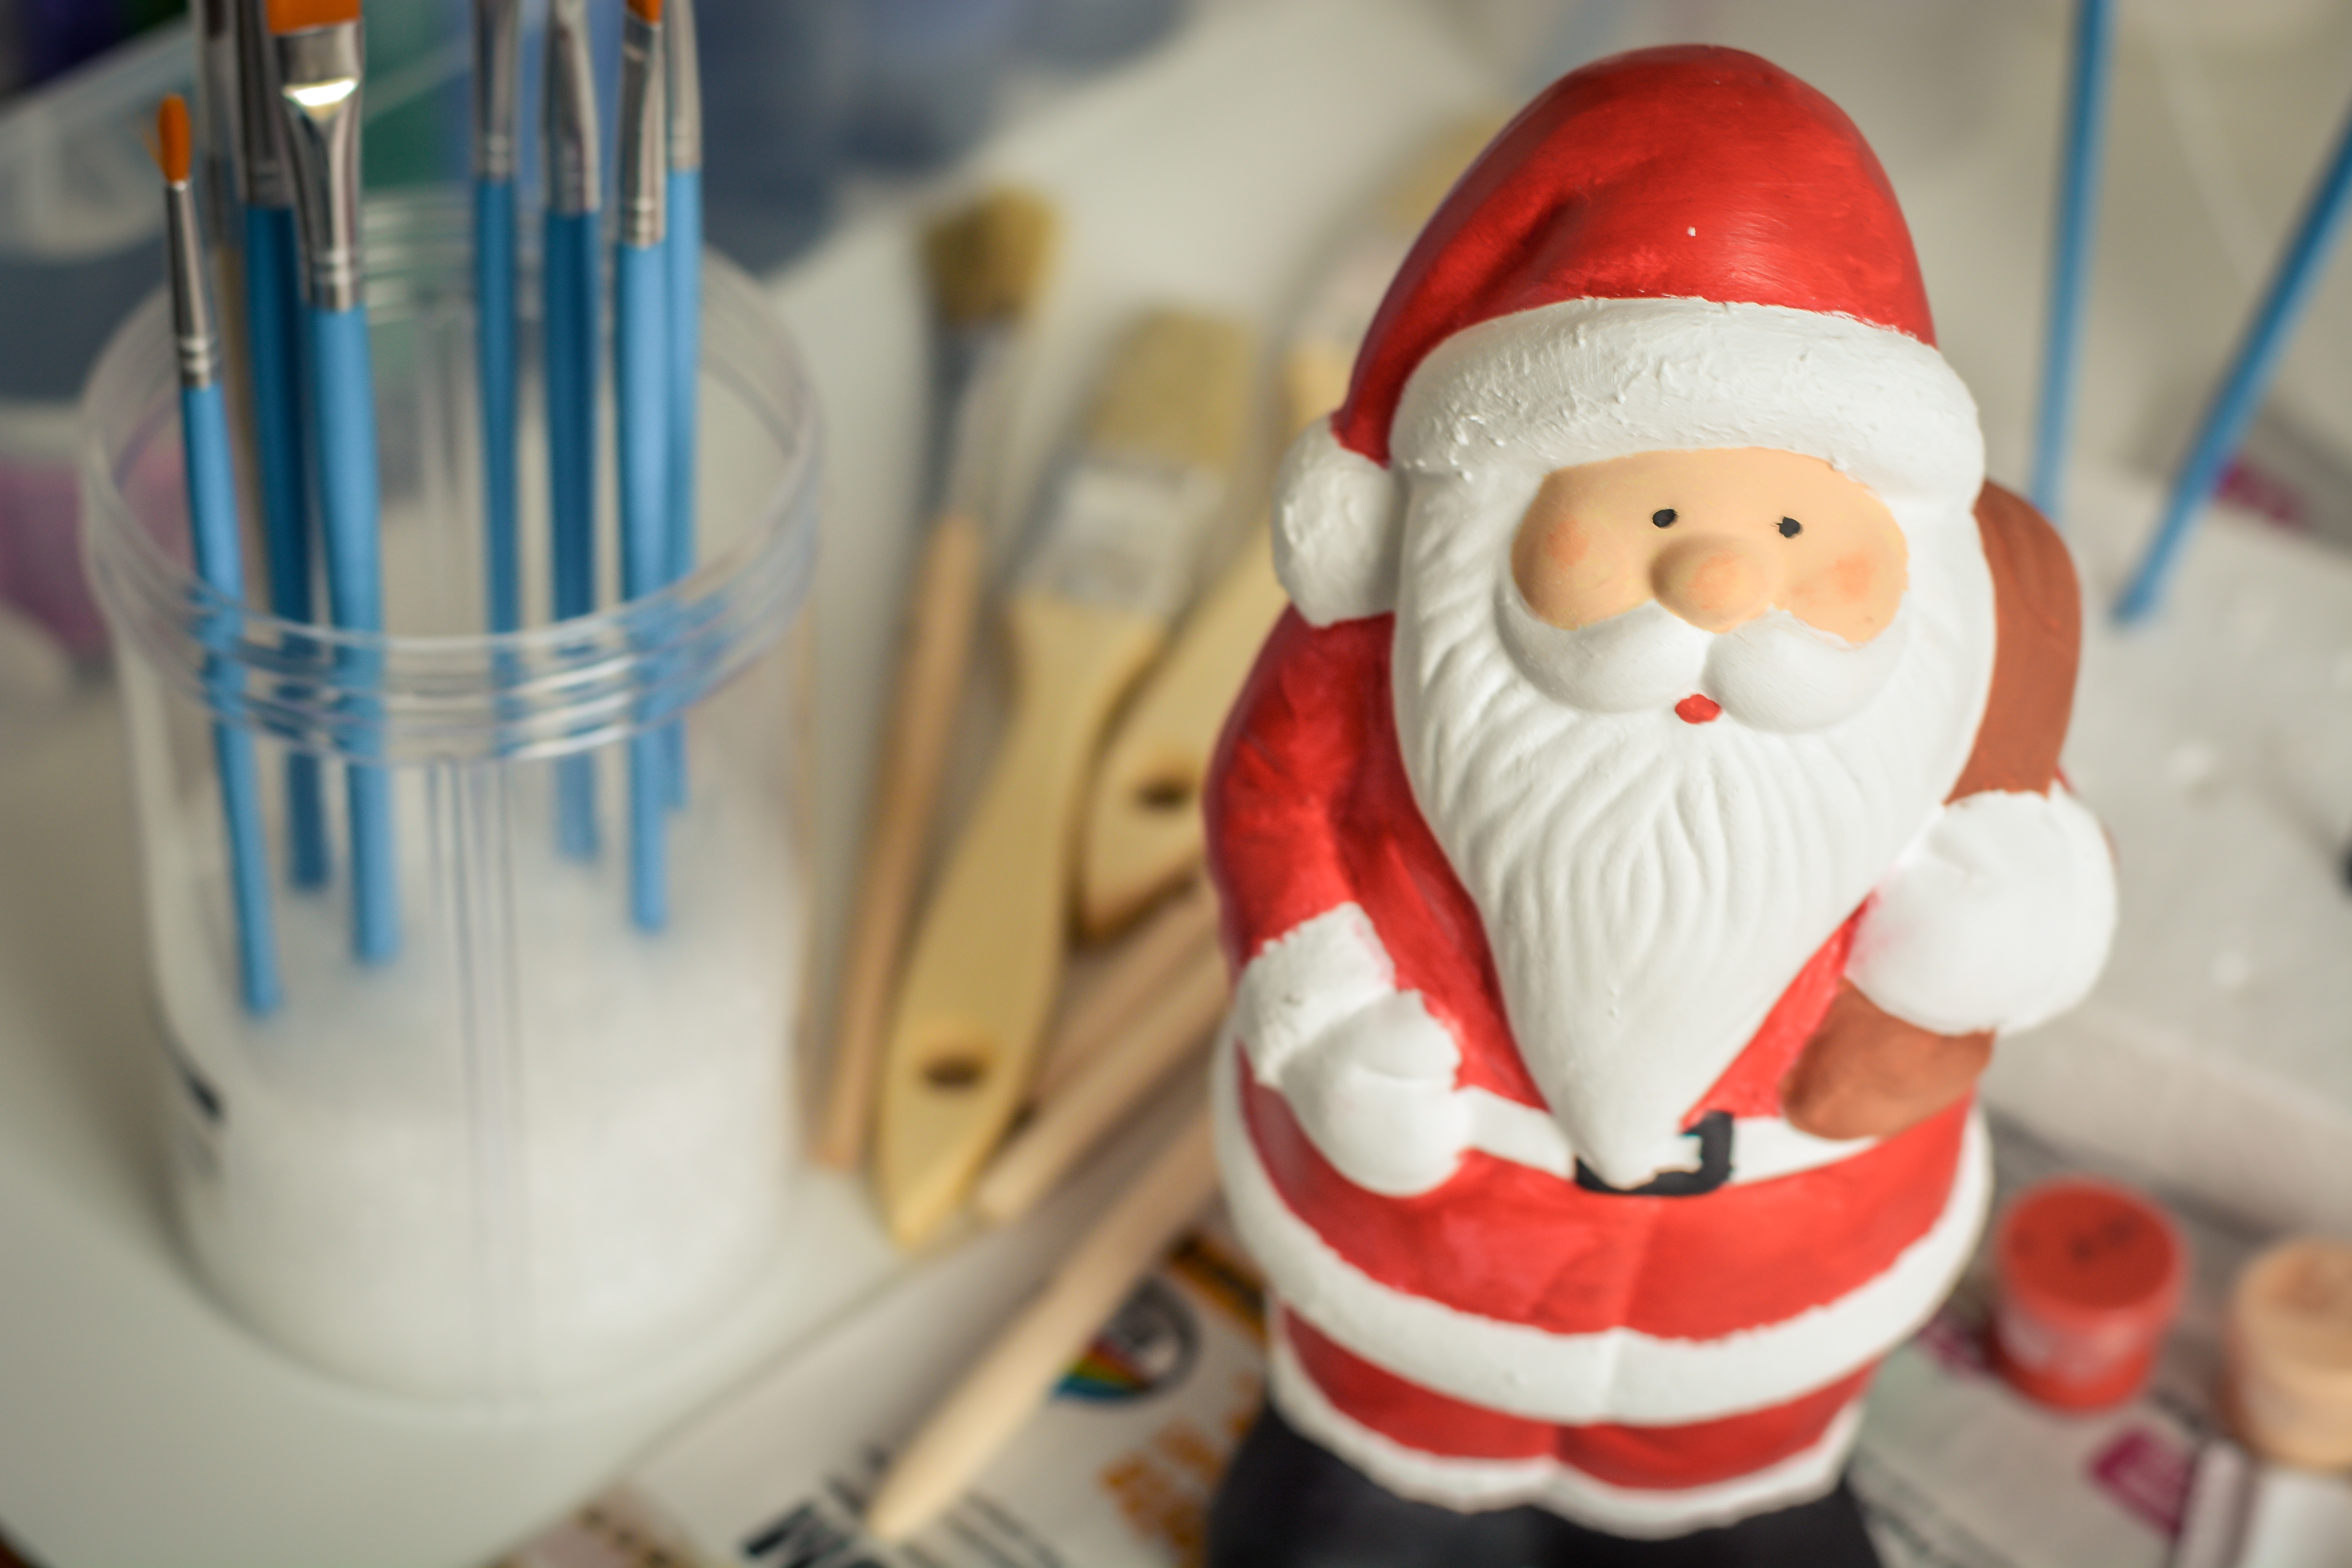
red, color, paint, christmas, advent, figure, painted, santa claus, anticipation, tinker, fictional character